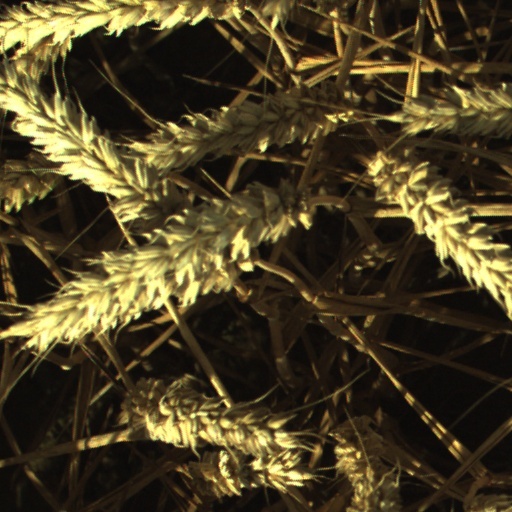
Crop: wheat